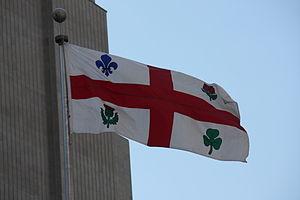
Le drapeau de Montréal, Québec, Canada, flottant au centre-ville de Montréal.